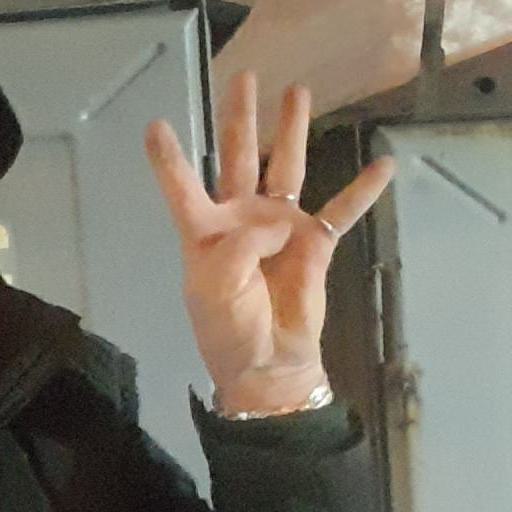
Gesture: four